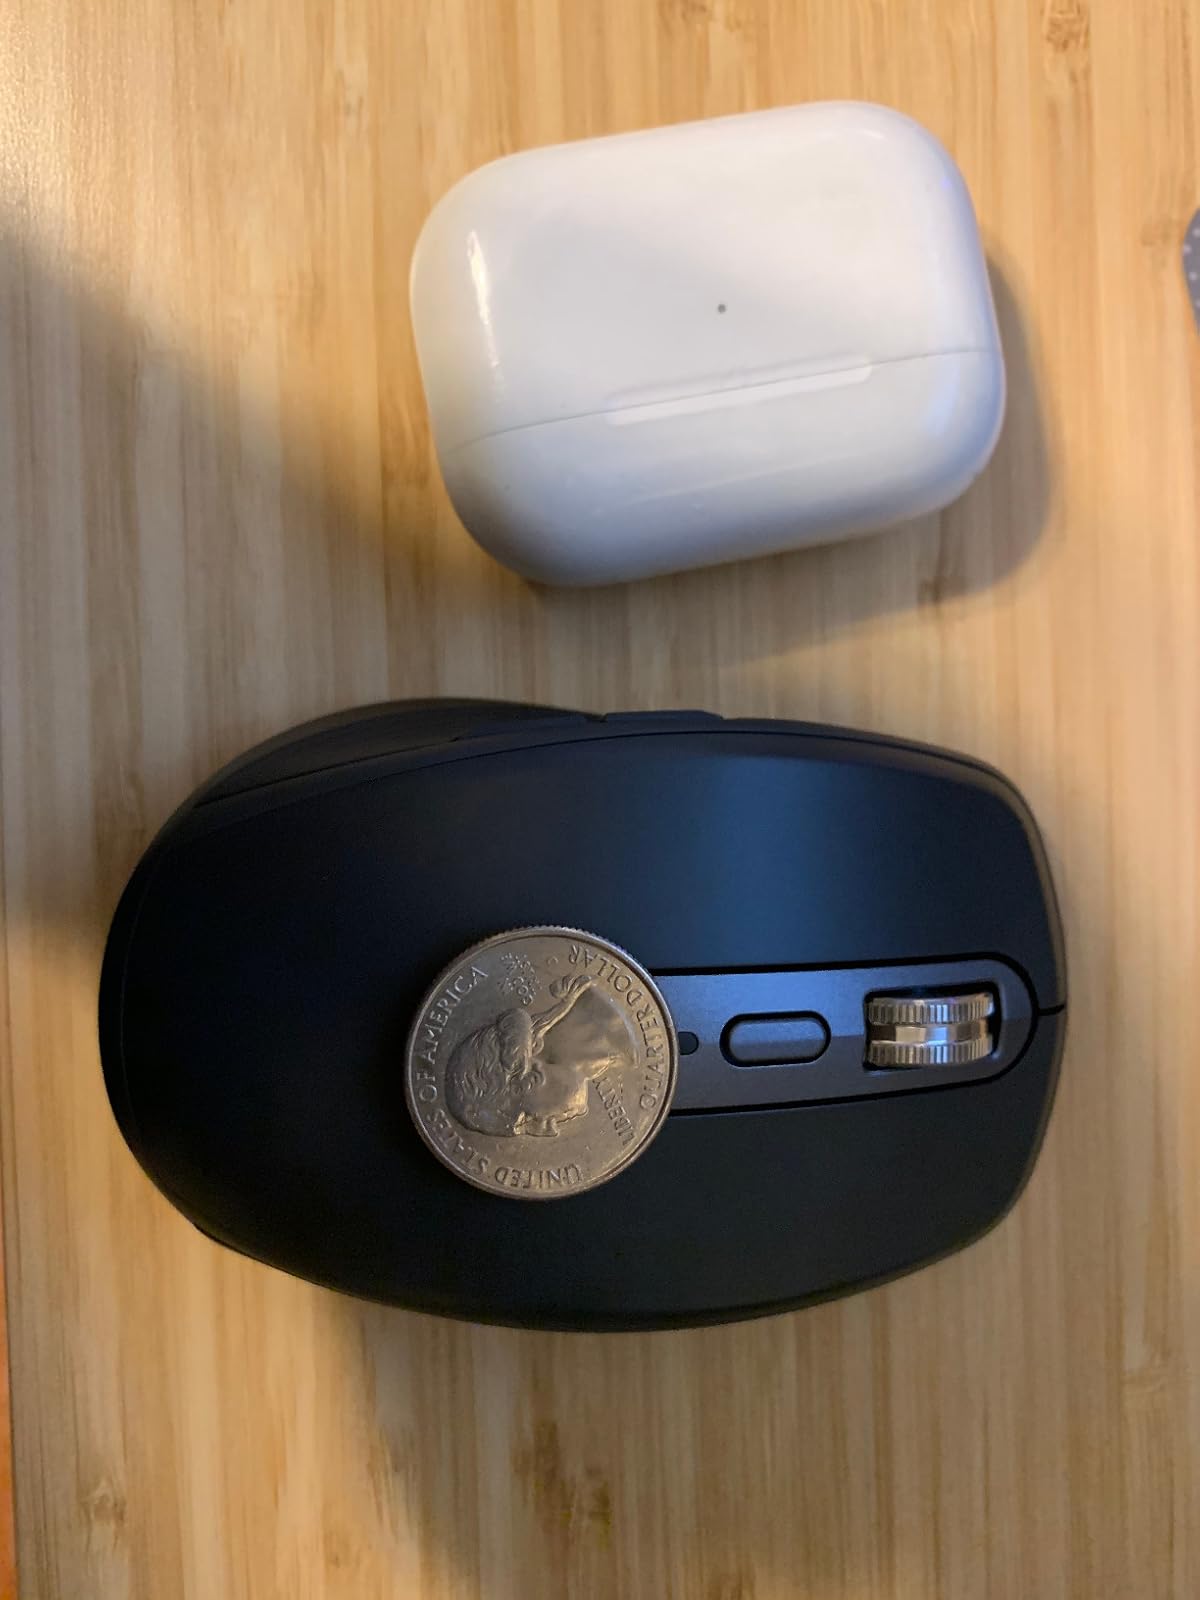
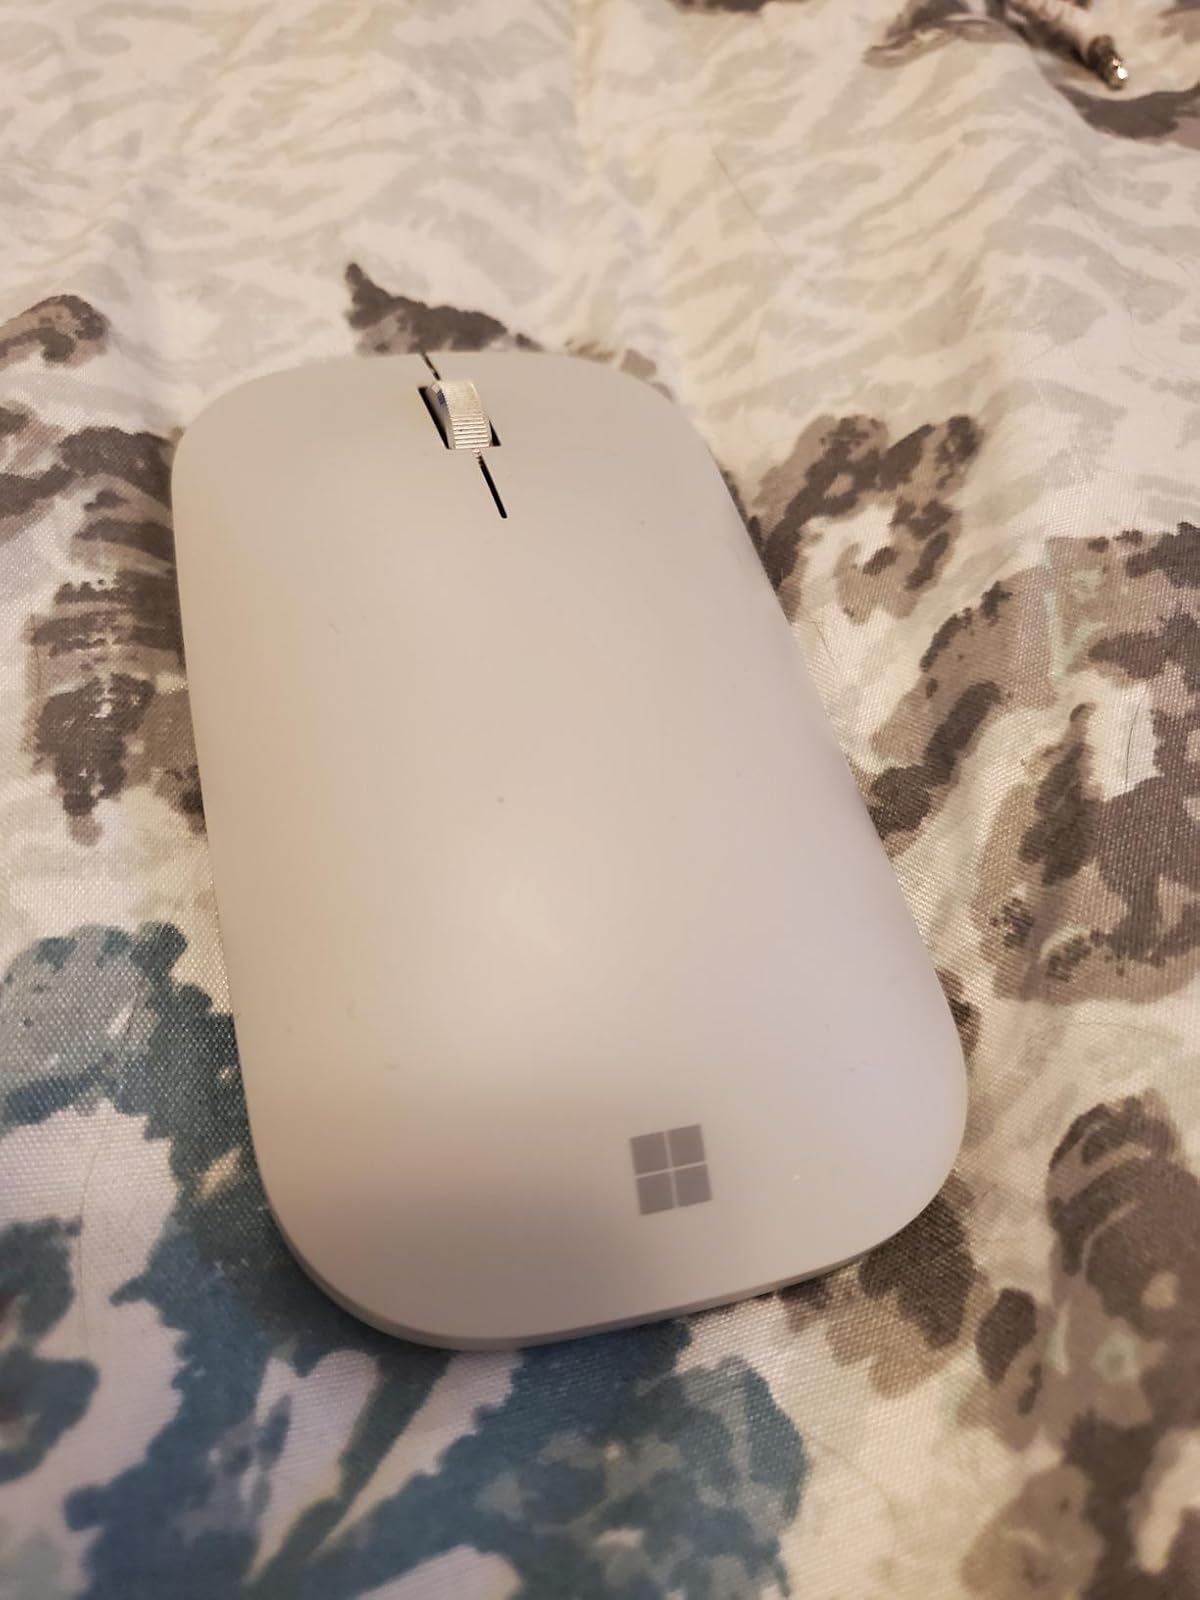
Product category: mouse
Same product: no